Helge Stormoen

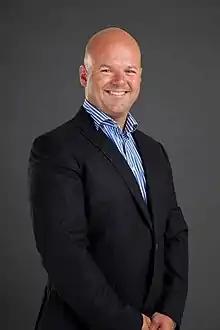
Helge Stormoen

Helge Stormoen (born 1968) is a Norwegian politician for the Progress Party.